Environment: real
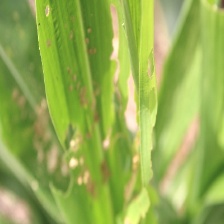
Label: fall_armyworm